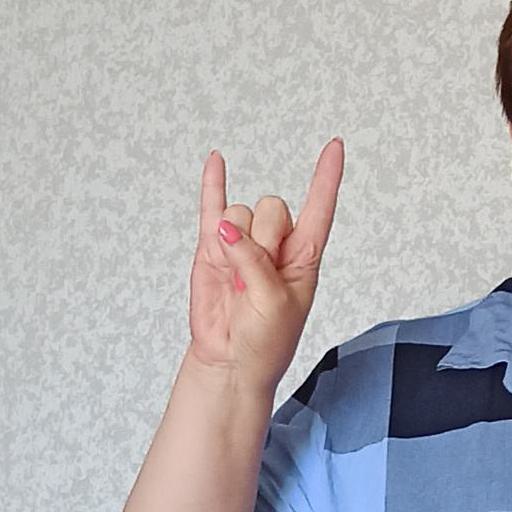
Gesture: rock